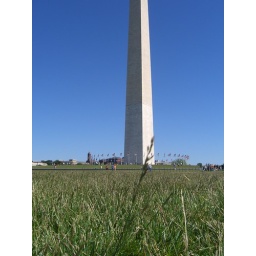
0525 38 washington monument in the grass